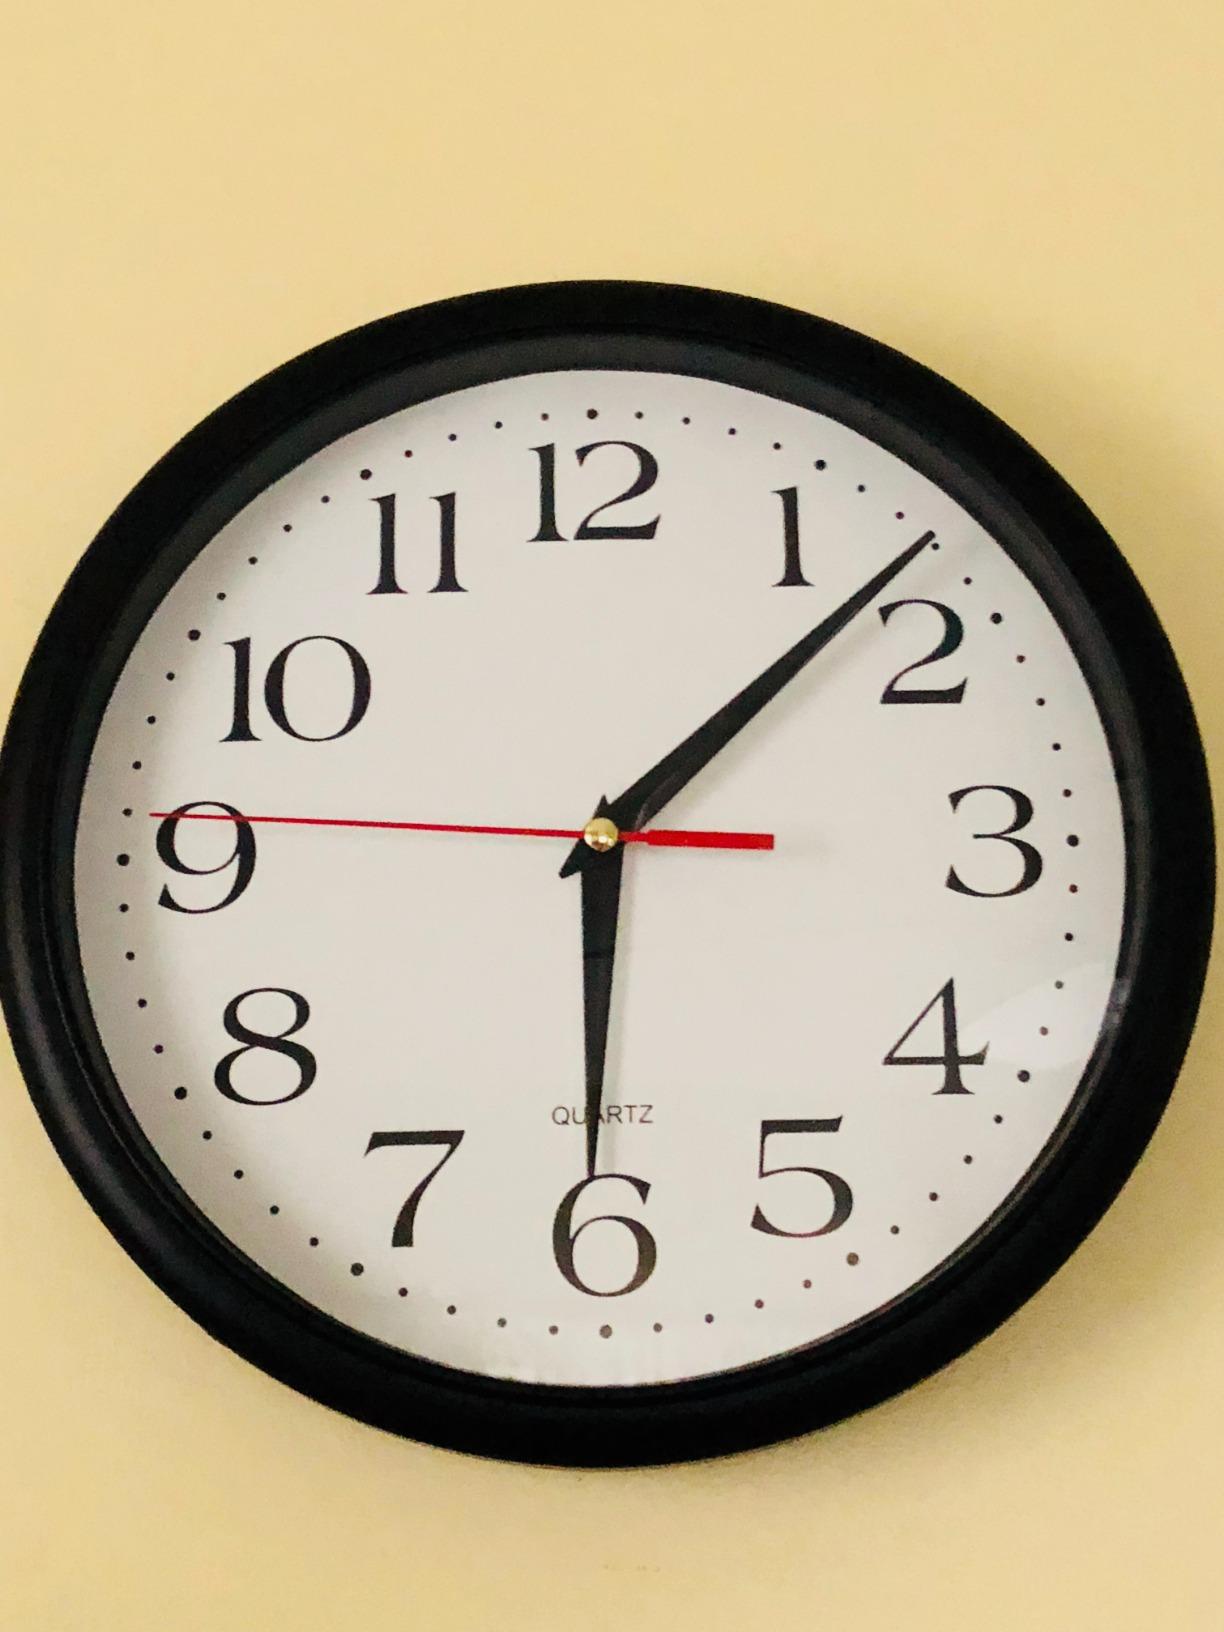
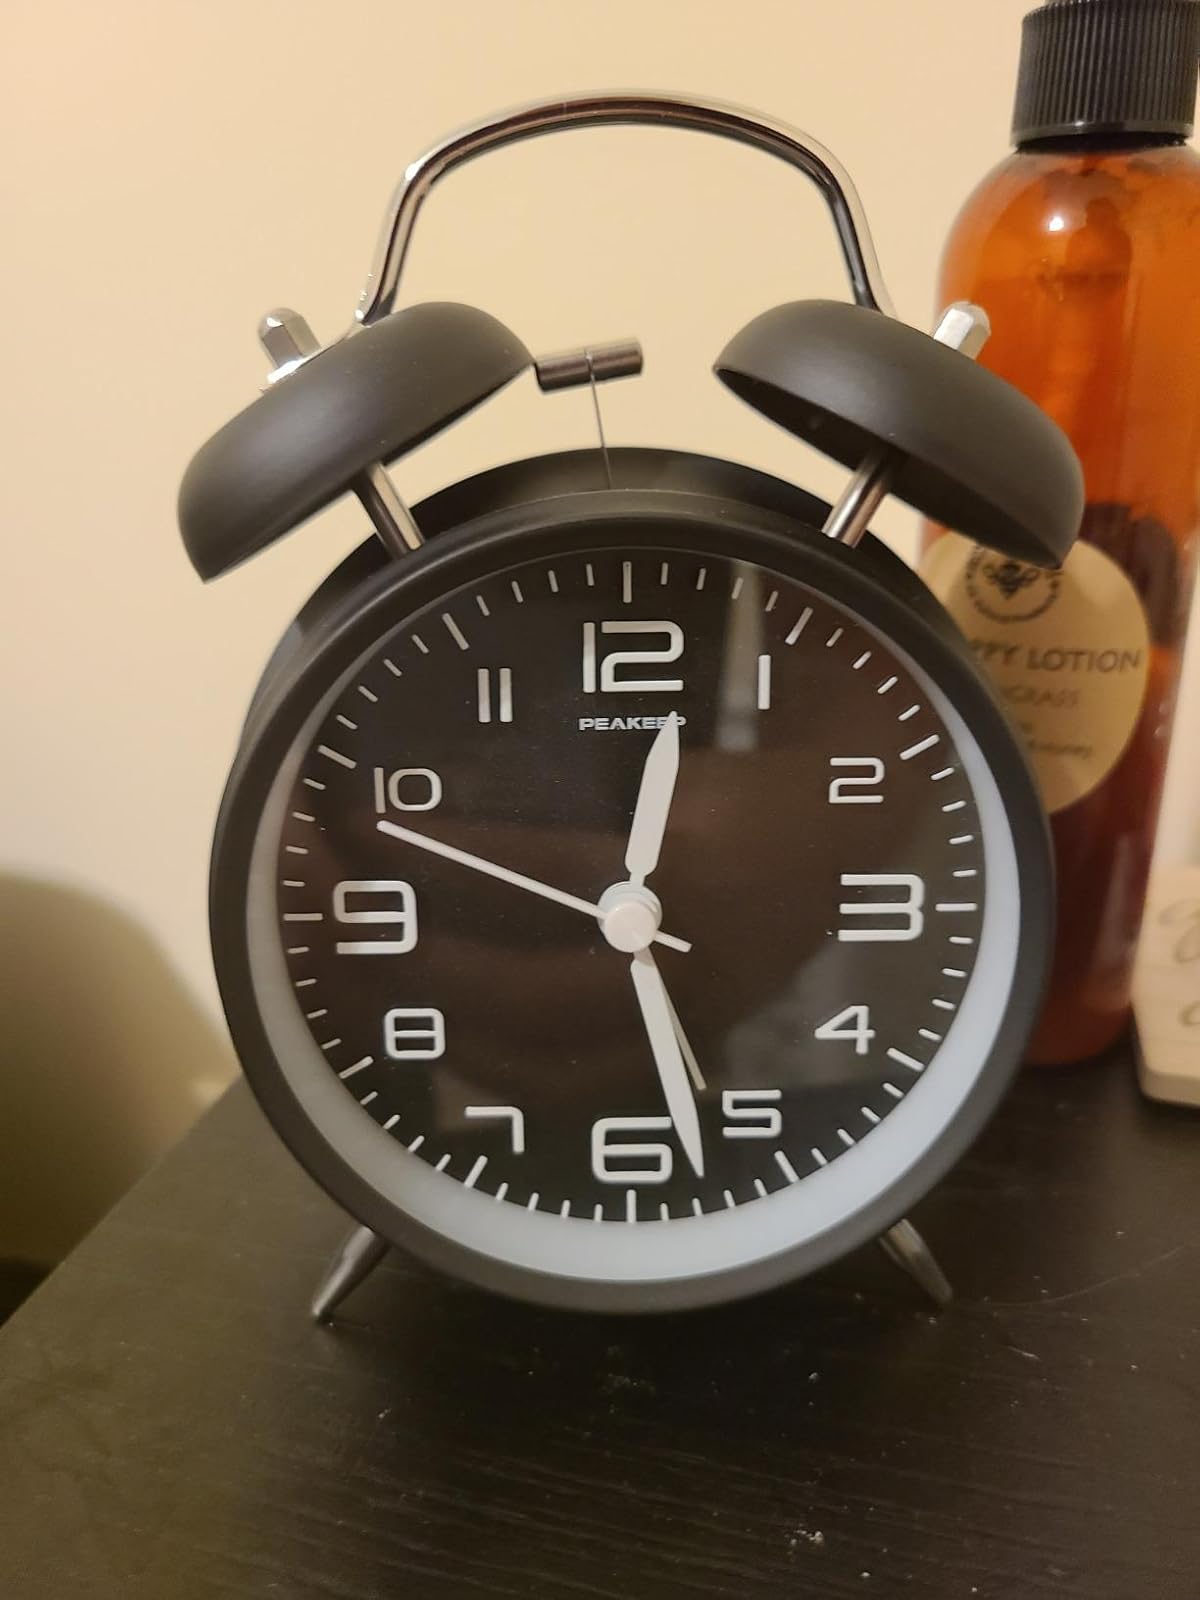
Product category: clock
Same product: no